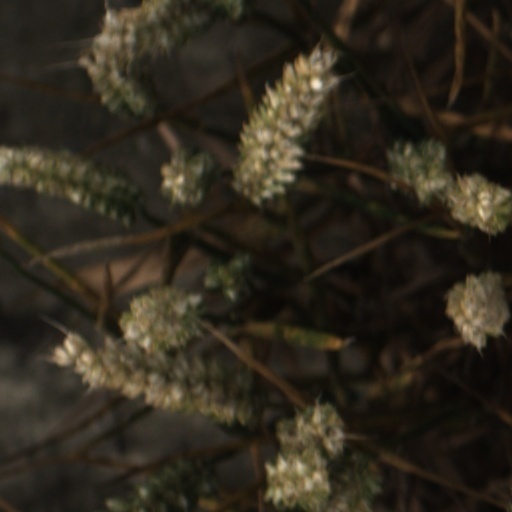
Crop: wheat